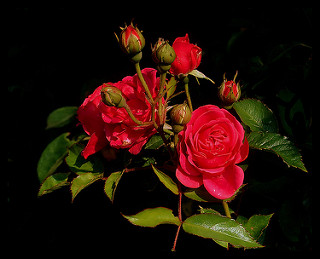
Flower: rose